Afonso V of Portugal

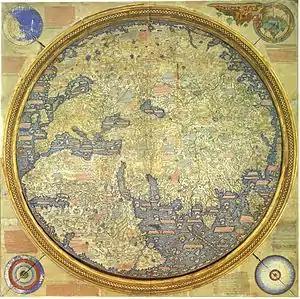
A copy of the Fra Mauro map was commissioned by Afonso V in 1457. Finished on 24 April 1459, it was sent to Portugal with a letter to Prince Henry the Navigator, Afonso's uncle, encouraging further funding of exploration trips. Although the copy has been lost, the Andrea Bianco original is preserved at the Biblioteca Marciana in Venice.

Afonso V's interest in Africa was sparked by a desire to support Papal efforts against Islam, especially after the fall of Constantinople in 1453. A large crusade was desired but the Papacy struggled to rally the necessary forces and Afonso, having already made war preparations in Portugal, saw an opportunity to pursue military campaigns in Africa.